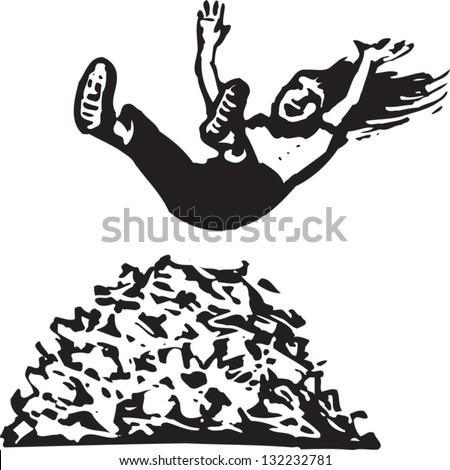
black and white vector illustration of a girl jumping into a pile of leaves